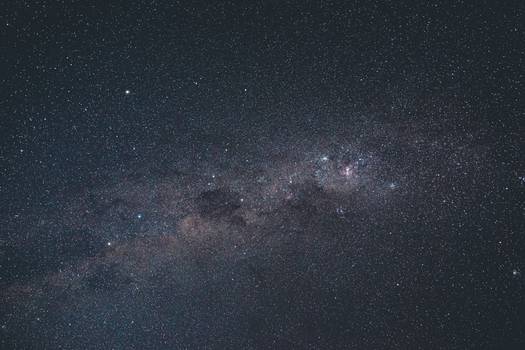
Label: No Watermark